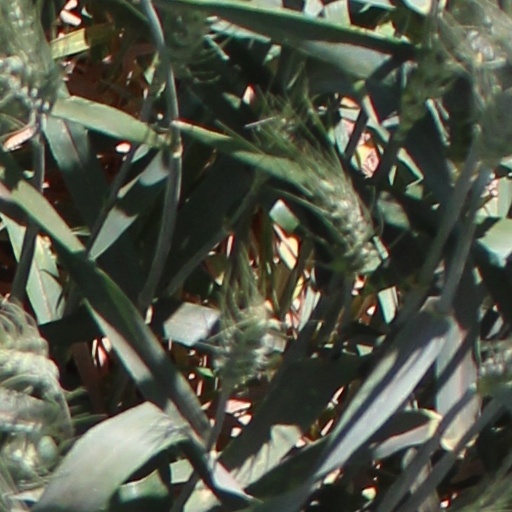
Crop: wheat